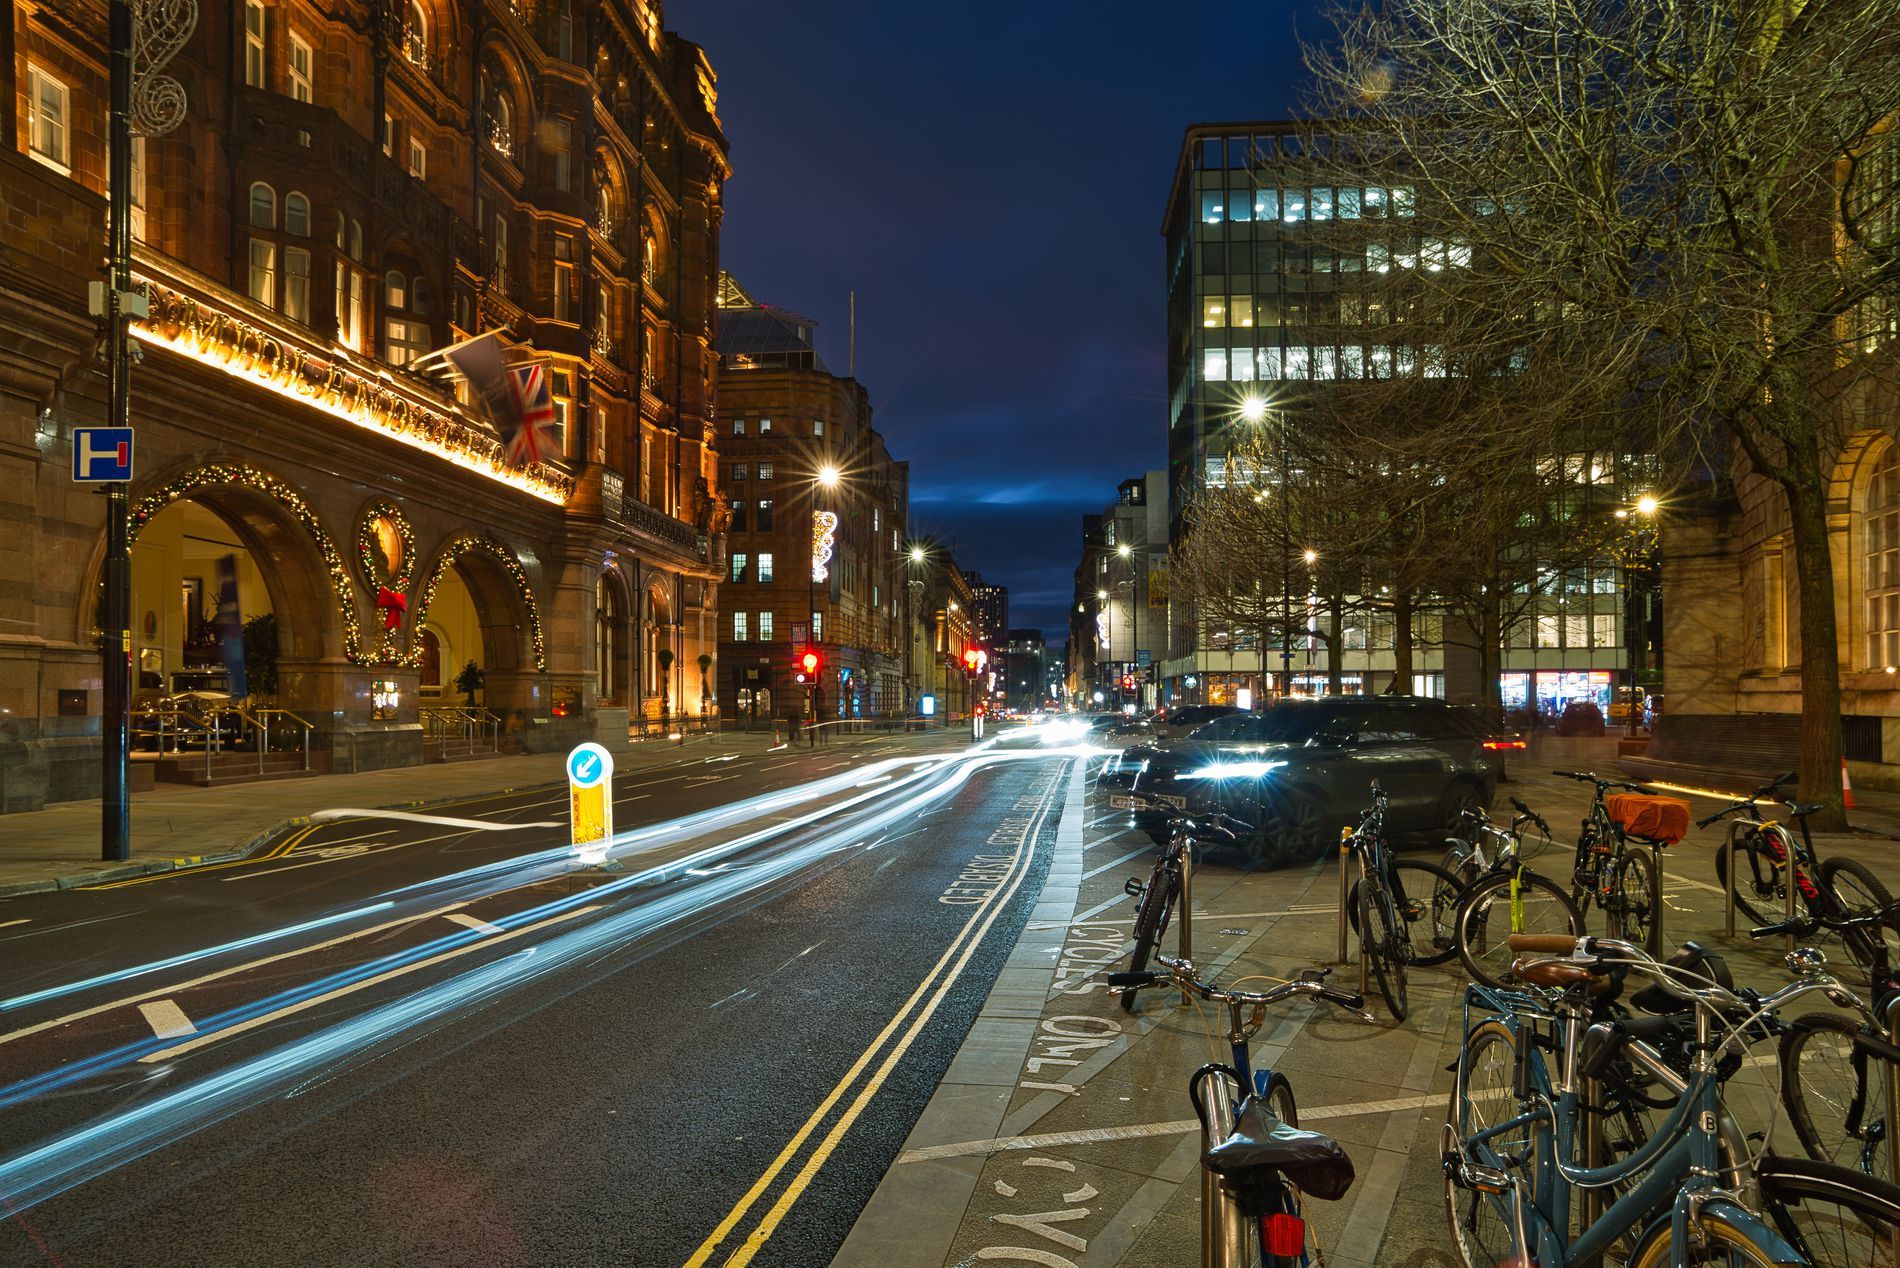
Nighttime City
This picture shows the city at night with its tall buildings. A street is visible, along with sidewalks with several lamp posts, bicycles attached to fences, trees, and a wooden bench behind it, as well as some cars. There are also street signs indicating directions for vehicles and traffic lights to control the flow. A flag can on the building to the left. All of this is set under the city's night sky.
A wide, eye-level shot shows the city at night with its tall buildings. Streaks of light from passing cars give the picture a vibrant, midnight urban feel. Cool blues and blacks contrast with the warm golden tones of the streetlights, creating a dynamic and visually striking image.
Labels: City, Road, Street, Urban, Architecture, Building, Metropolis, Bicycle, Transportation, Vehicle, Machine, Wheel, Car, Cityscape, Neighborhood, Accessories, Bag, Handbag, Cycling, Person, Sport, Tarmac, Intersection, Downtown, Sidewalk, Buildings, Cars, Trees, Wooden Seat, Sky, Traffic Light, Lamp Post, Bicycles, Flag, Street Sign, Metal Fence
Camera: NIKON CORPORATION NIKON D800
Lens: 20mm f/1.8, (E4 58 31 31 14 14 1C 02) Sigma 20mm F1.8 EX DG Aspherical RF ?
Aperture: F14
Exposure: 15 sec
ISO: 100
Focal length: 20.0 mm